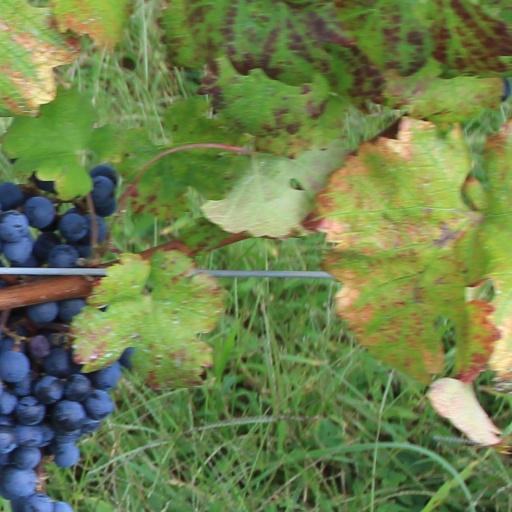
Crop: grape